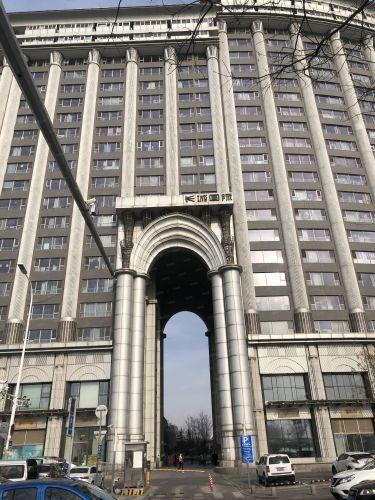
地标名称：长城国际
所在城市：北京市·通州区